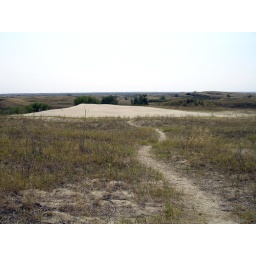
This dune looks isolated amongst the surrounding grassland. In fact, the soil underneath the plants is almost all sand as well.